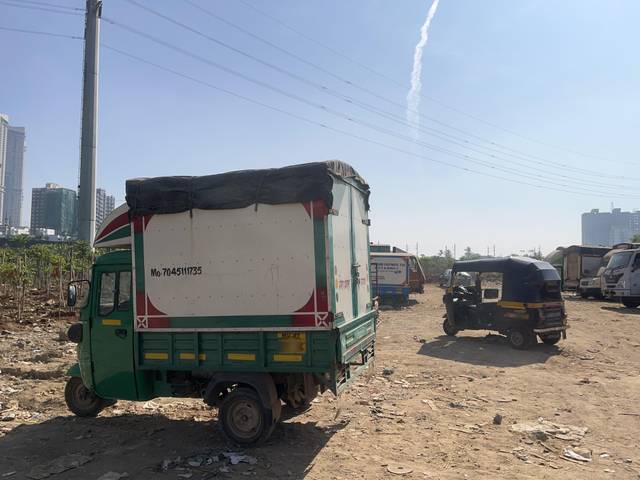
Region: India
Coordinates: 19.199, 72.83